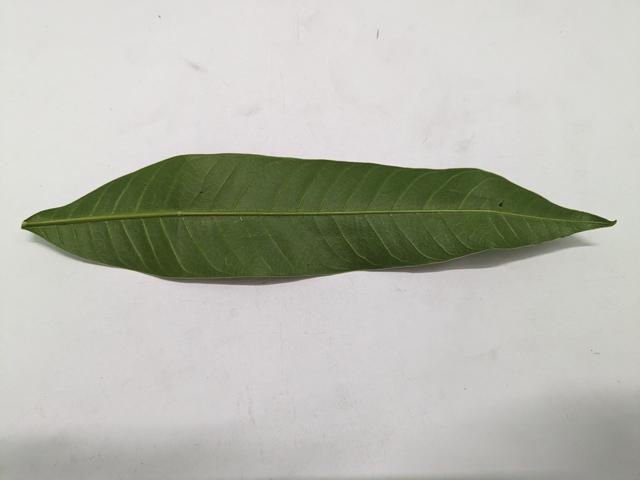
Mango leaf variety: Chaunsa